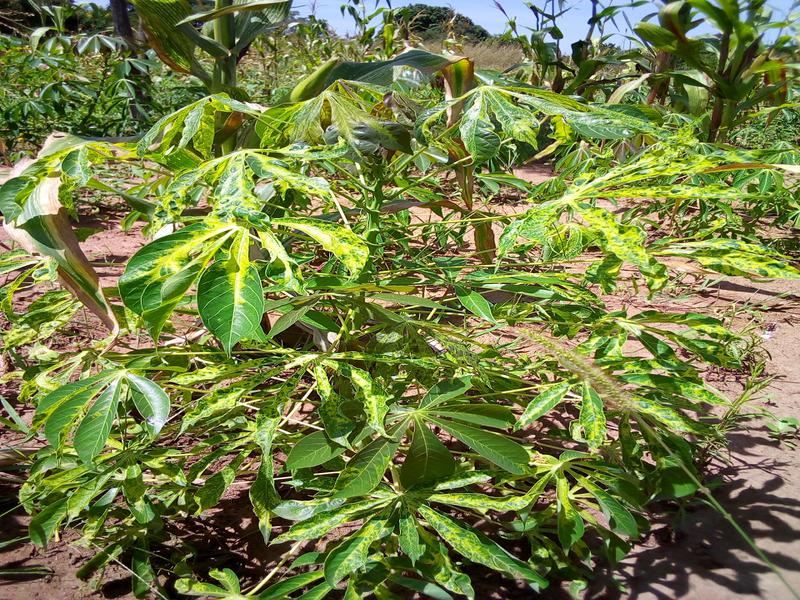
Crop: cassava
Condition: mosaic_disease